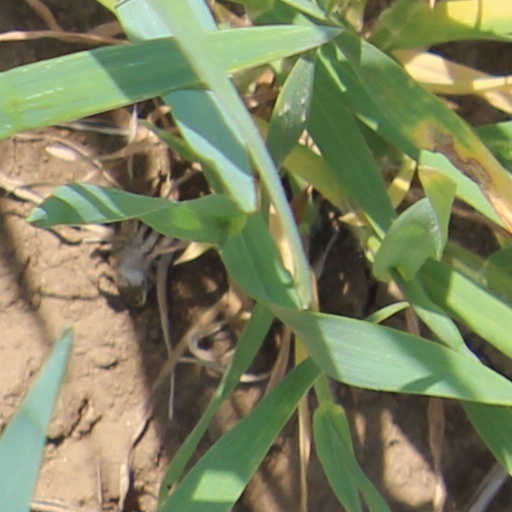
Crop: wheat